Onafhankelijkheidsplein

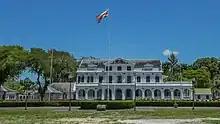
The square with the Presidential Palace of Suriname

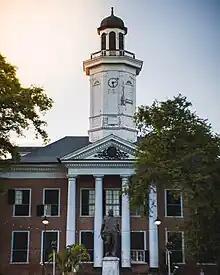
Ministry of Finance

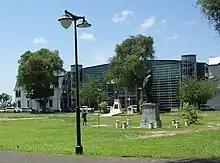
Congress Hall

The Onafhankelijkheidsplein (Independence Square) is a town square in Paramaribo, the capital of Suriname. The square is situated in the historical inner city, near the Suriname River and the Presidential Palace of Suriname.